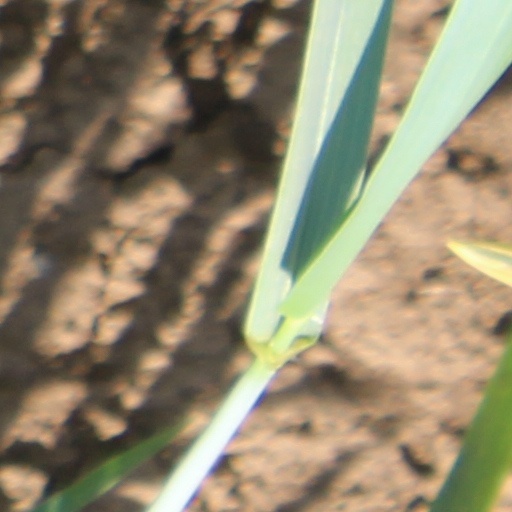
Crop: wheat